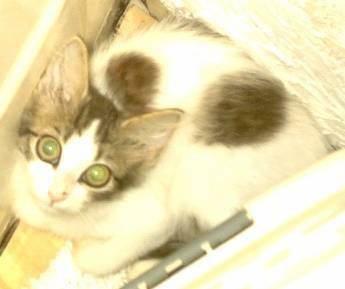
Label: cat